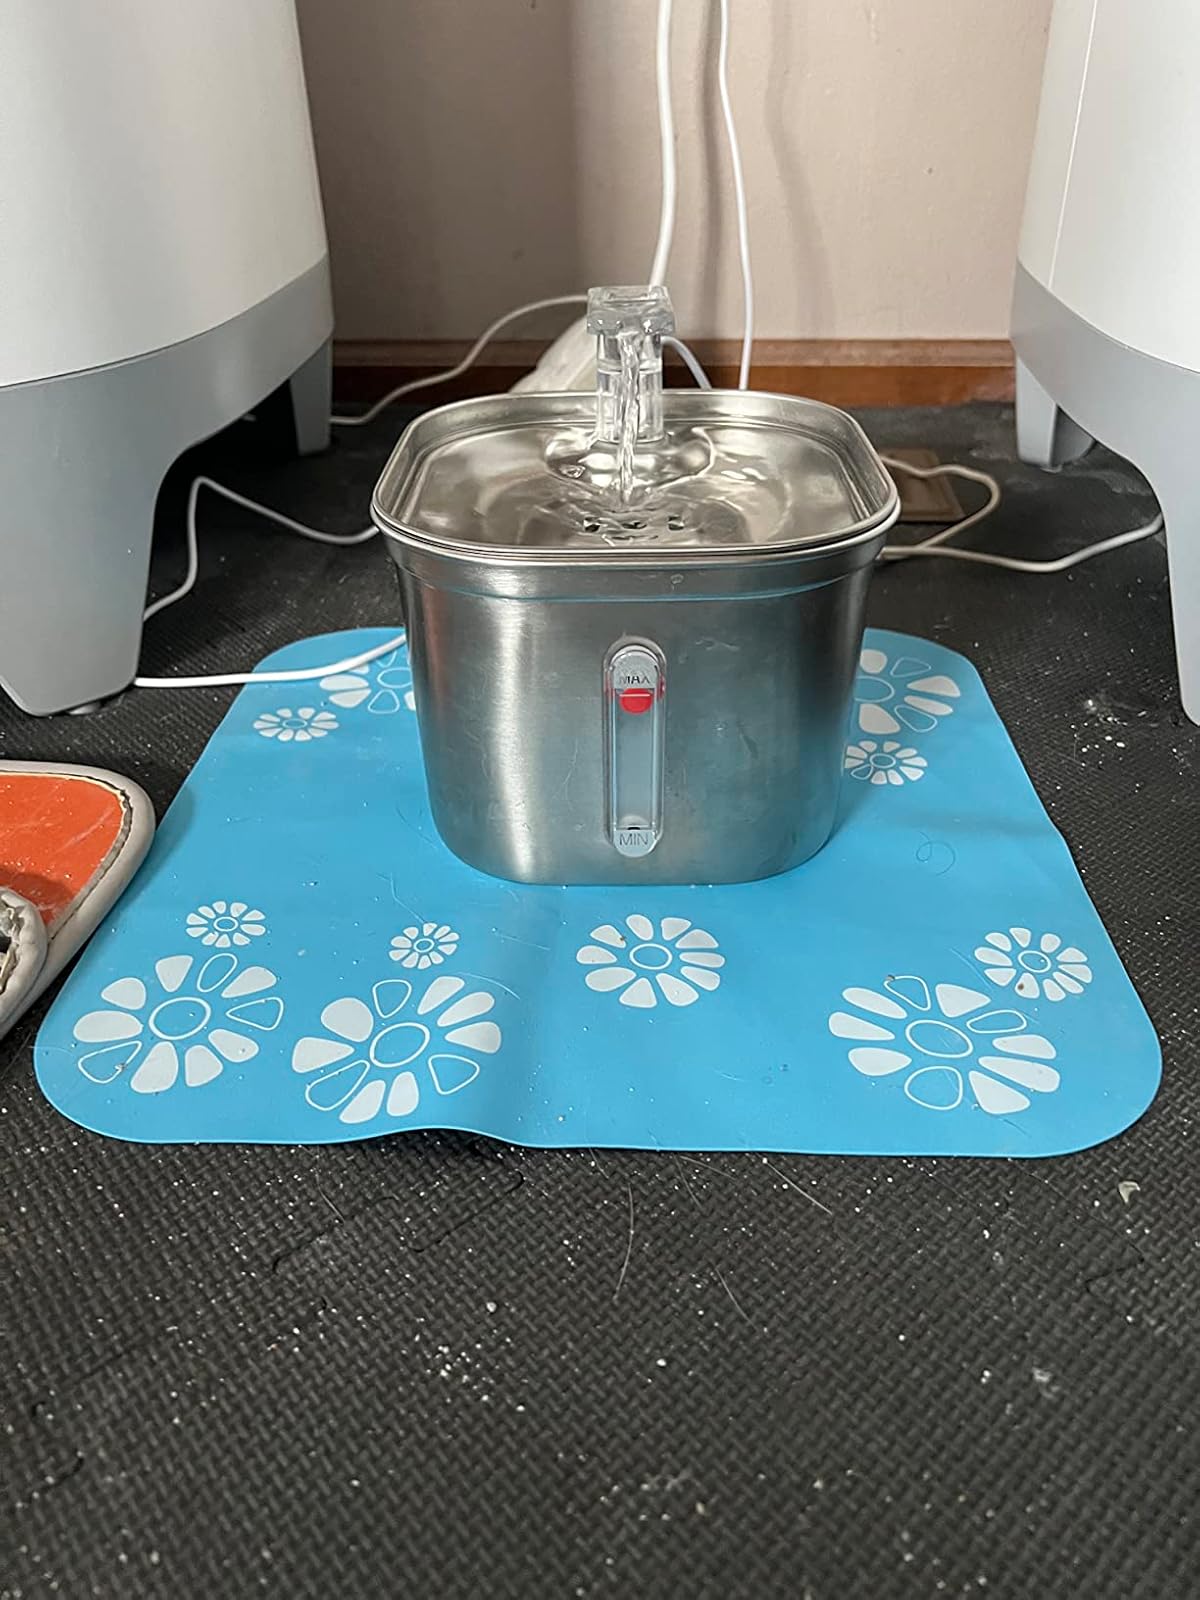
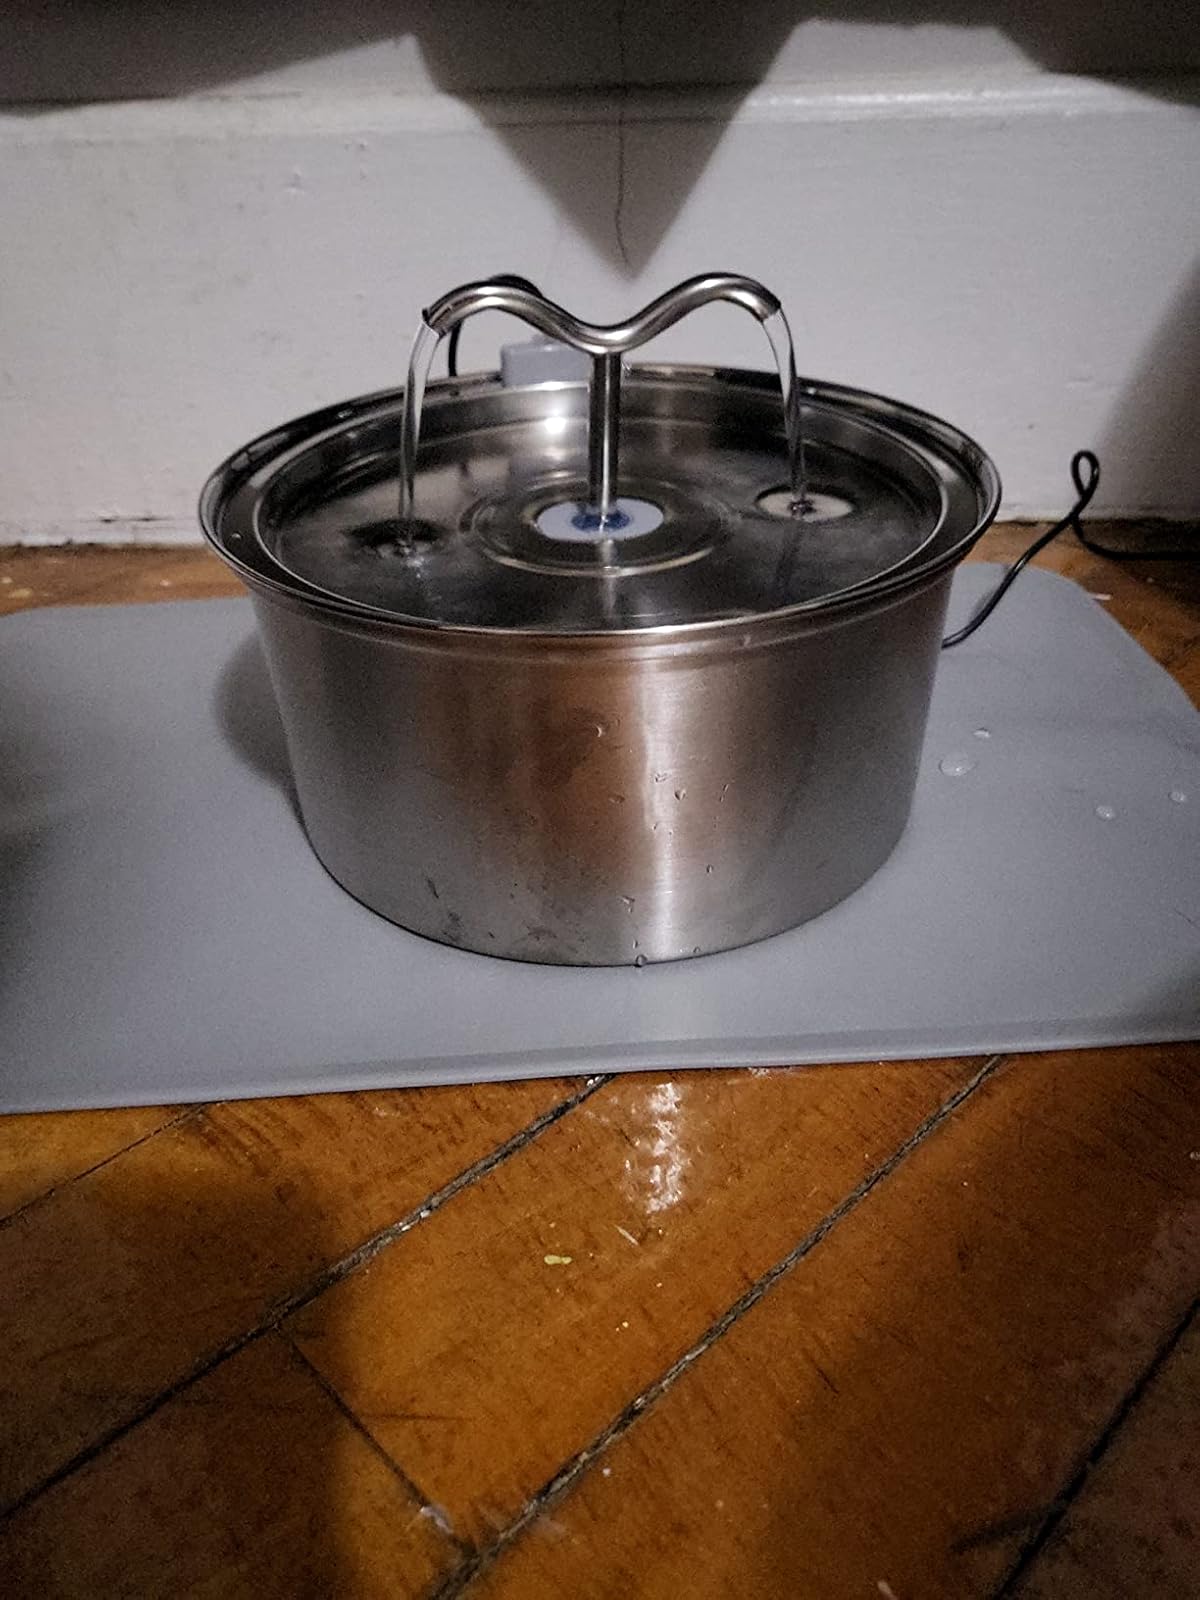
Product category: items_bowl
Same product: no